Troy

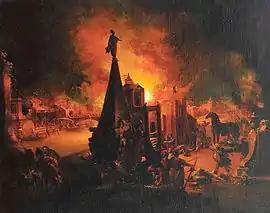
An 18th-century depiction of the legendary sack of Troy

Some of the most notable artefacts found by Schliemann are known as Priam's Treasure, after the legendary Trojan king. Many of these ended up in the Istanbul Archaeology Museum. Almost all the precious metal objects that went to Berlin were confiscated by the Soviet Union in 1945 and are now in Pushkin Museum in Moscow. Even in his own time Schliemann's legacy was controversial because of his excavation methods which included removing features he considered insignificant without first studying and documenting them.